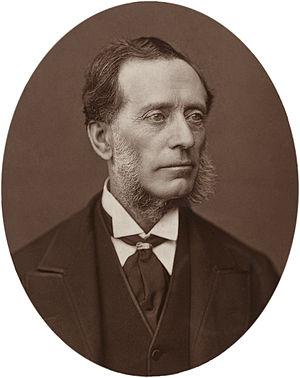
Francis Leopold McClintock (1819 - 1907), Officier irlandais de la Marine Britannique, et explorateur du Grand-Nord canadien
L'île Melville est une île située dans le passage du Nord-Ouest, au nord des îles Victoria et Banks, à l'ouest de l'île Bathurst et à l'est-sud-est de l'île Prince Patrick. L'île fait partie des îles de la Reine-Élisabeth. Sa superficie est de 42 149 km², soit une taille légèrement plus élevée que la Suisse.
L'île du Prince-de-Galles est une île de l'archipel arctique canadien du Nunavut située dans le passage du Nord-Ouest. Elle est localisée au sud des îles de la Reine-Élisabeth, entre l'île Victoria à l'ouest et l'île Somerset à l'est.
Francis Leopold McClintock ou Francis Leopold M'Clintock est un explorateur irlandais de la Royal Navy, qui est notamment connu pour ses découvertes dans l'archipel arctique canadien.